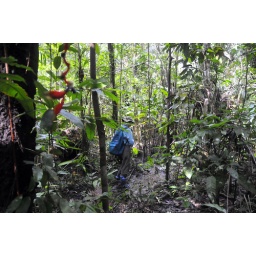
Flooded forest transect in an area where the tall trees opened to let sunlight to the lower canopy.